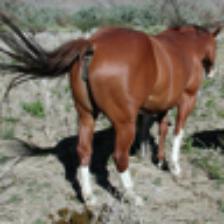
Label: NonHuman